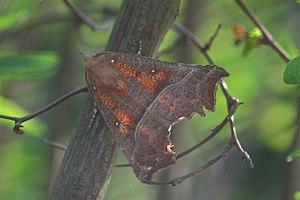
La Découpure, Scoliopteryx libatrix, est une espèce de lépidoptères de la famille des Erebidae.